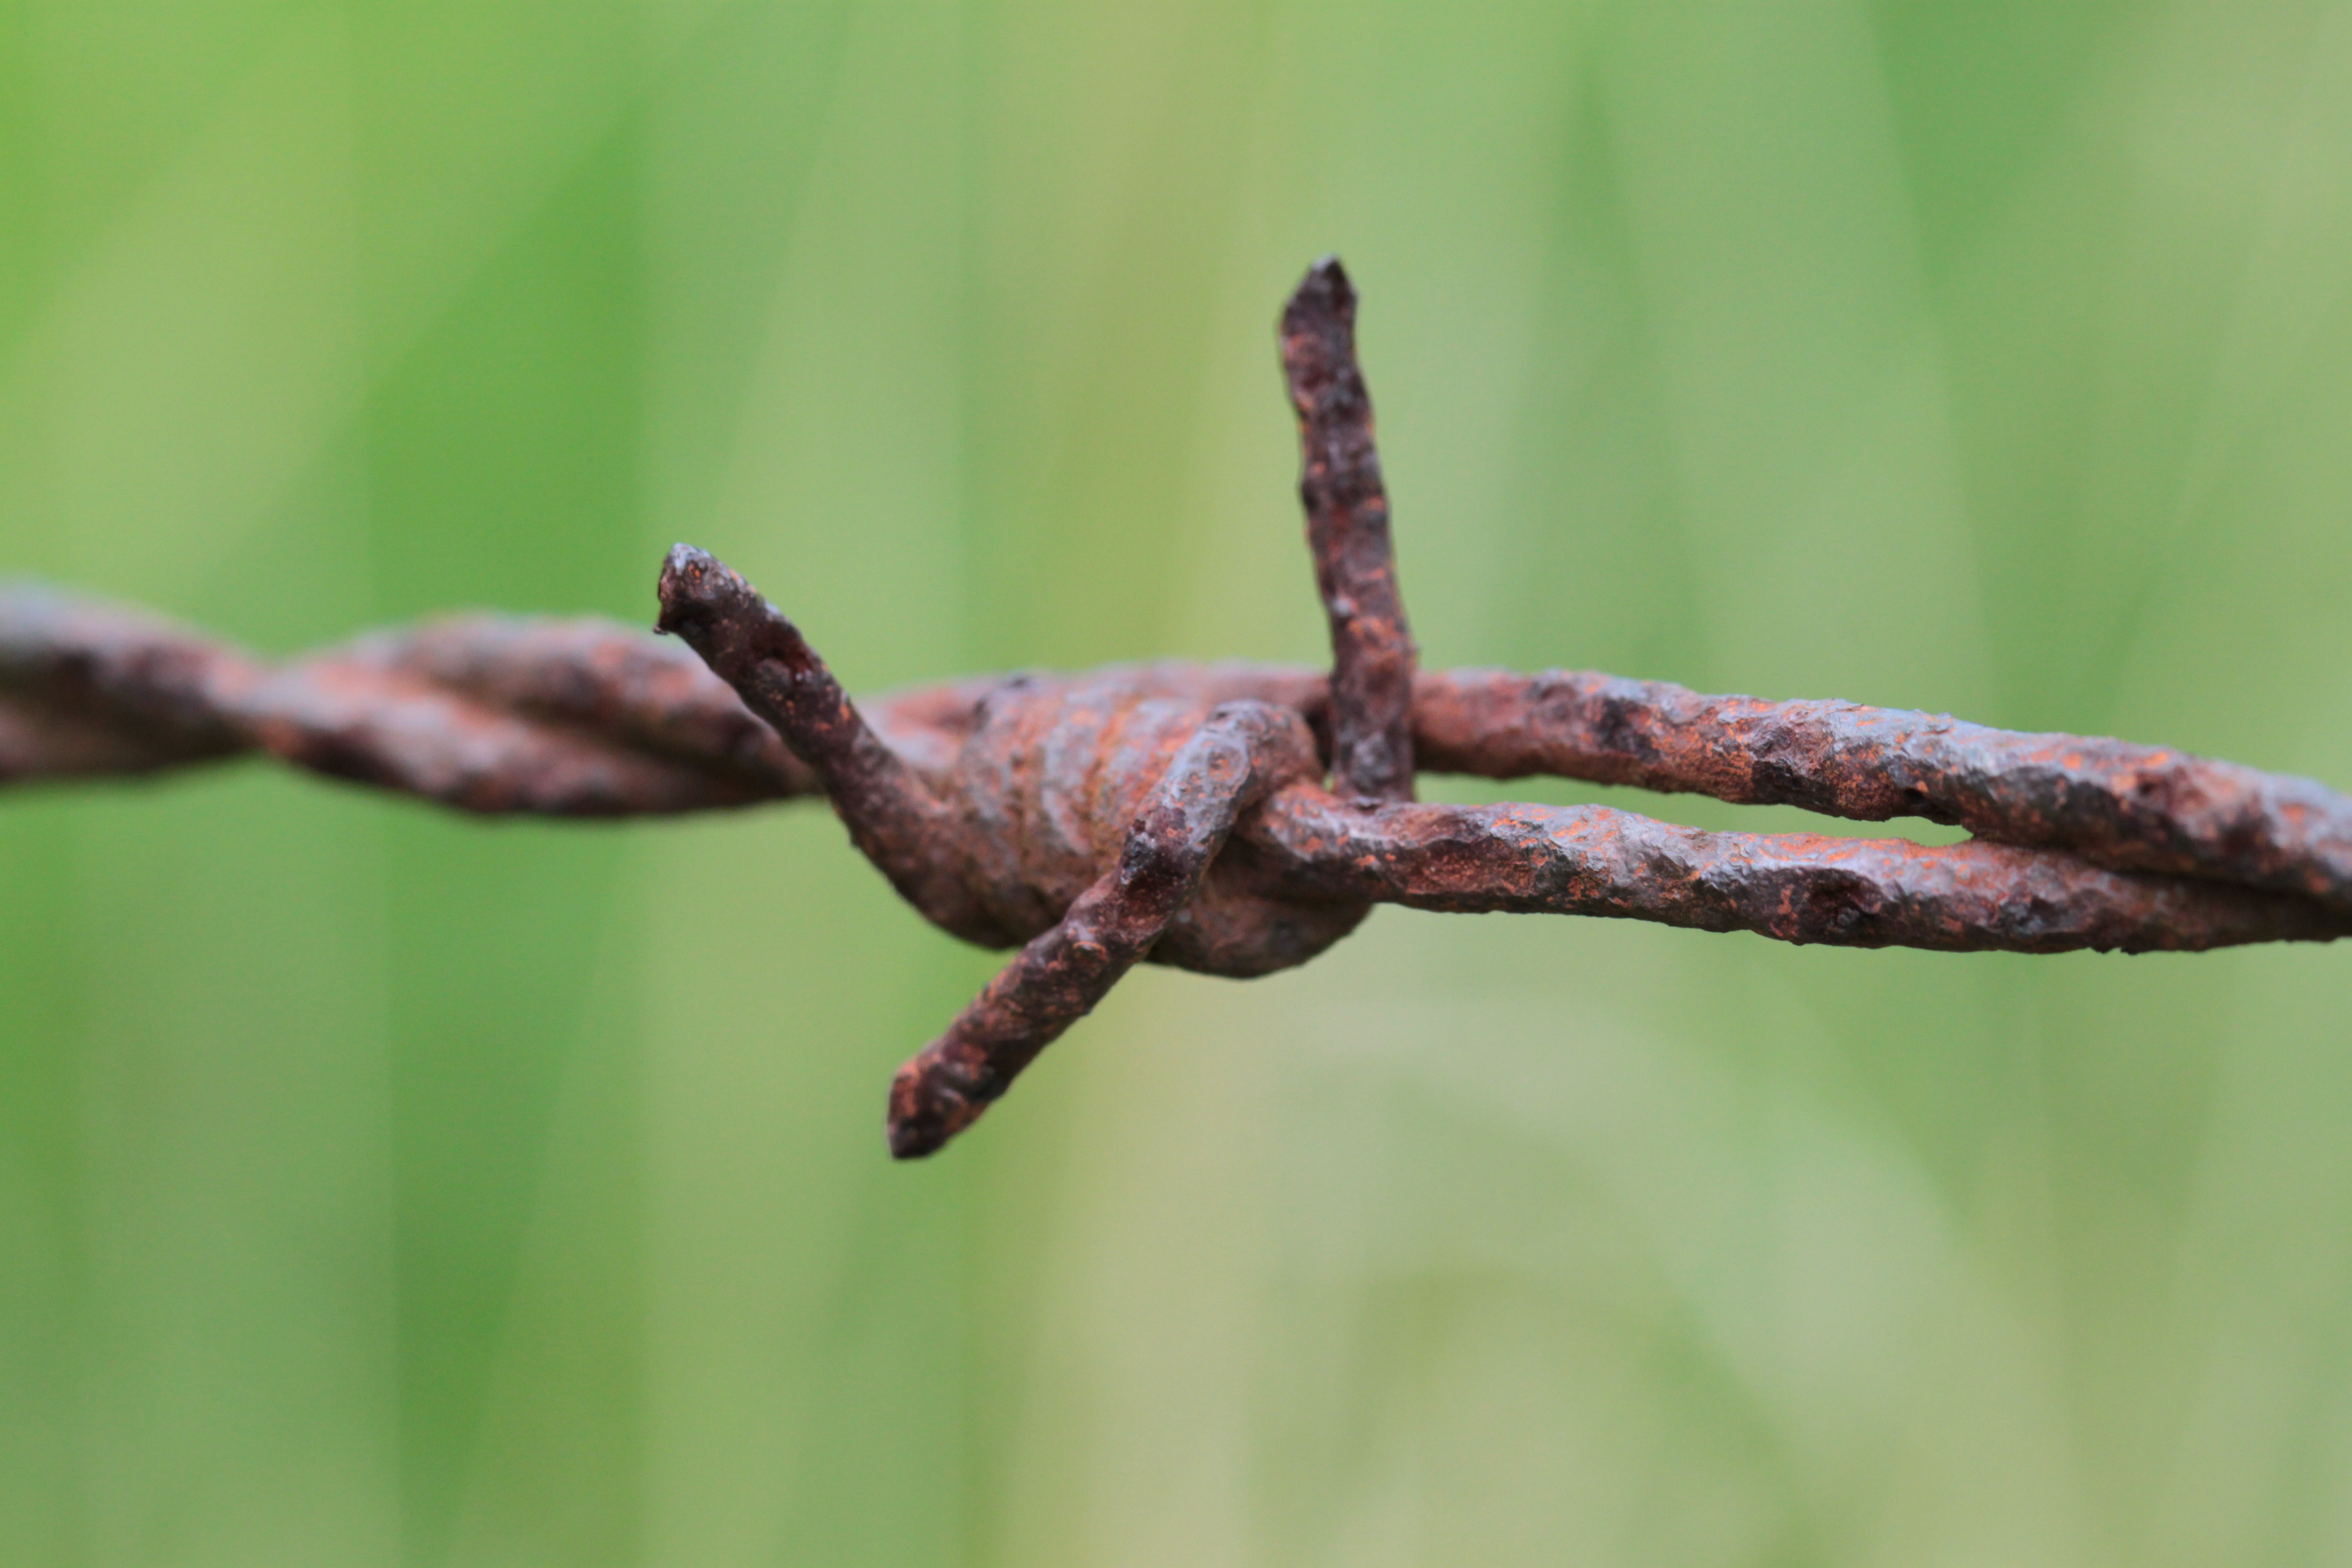
grass, branch, fence, barbed wire, plant, photography, leaf, flower, thorn, wire, green, macro, metal, close, flora, security, fauna, twig, close up, captivity, rusty, barrier, detail, protection, bud, risk, fenced, stainless, pointed, macro photography, imprisoned, plant stem, thorns spines and prickles